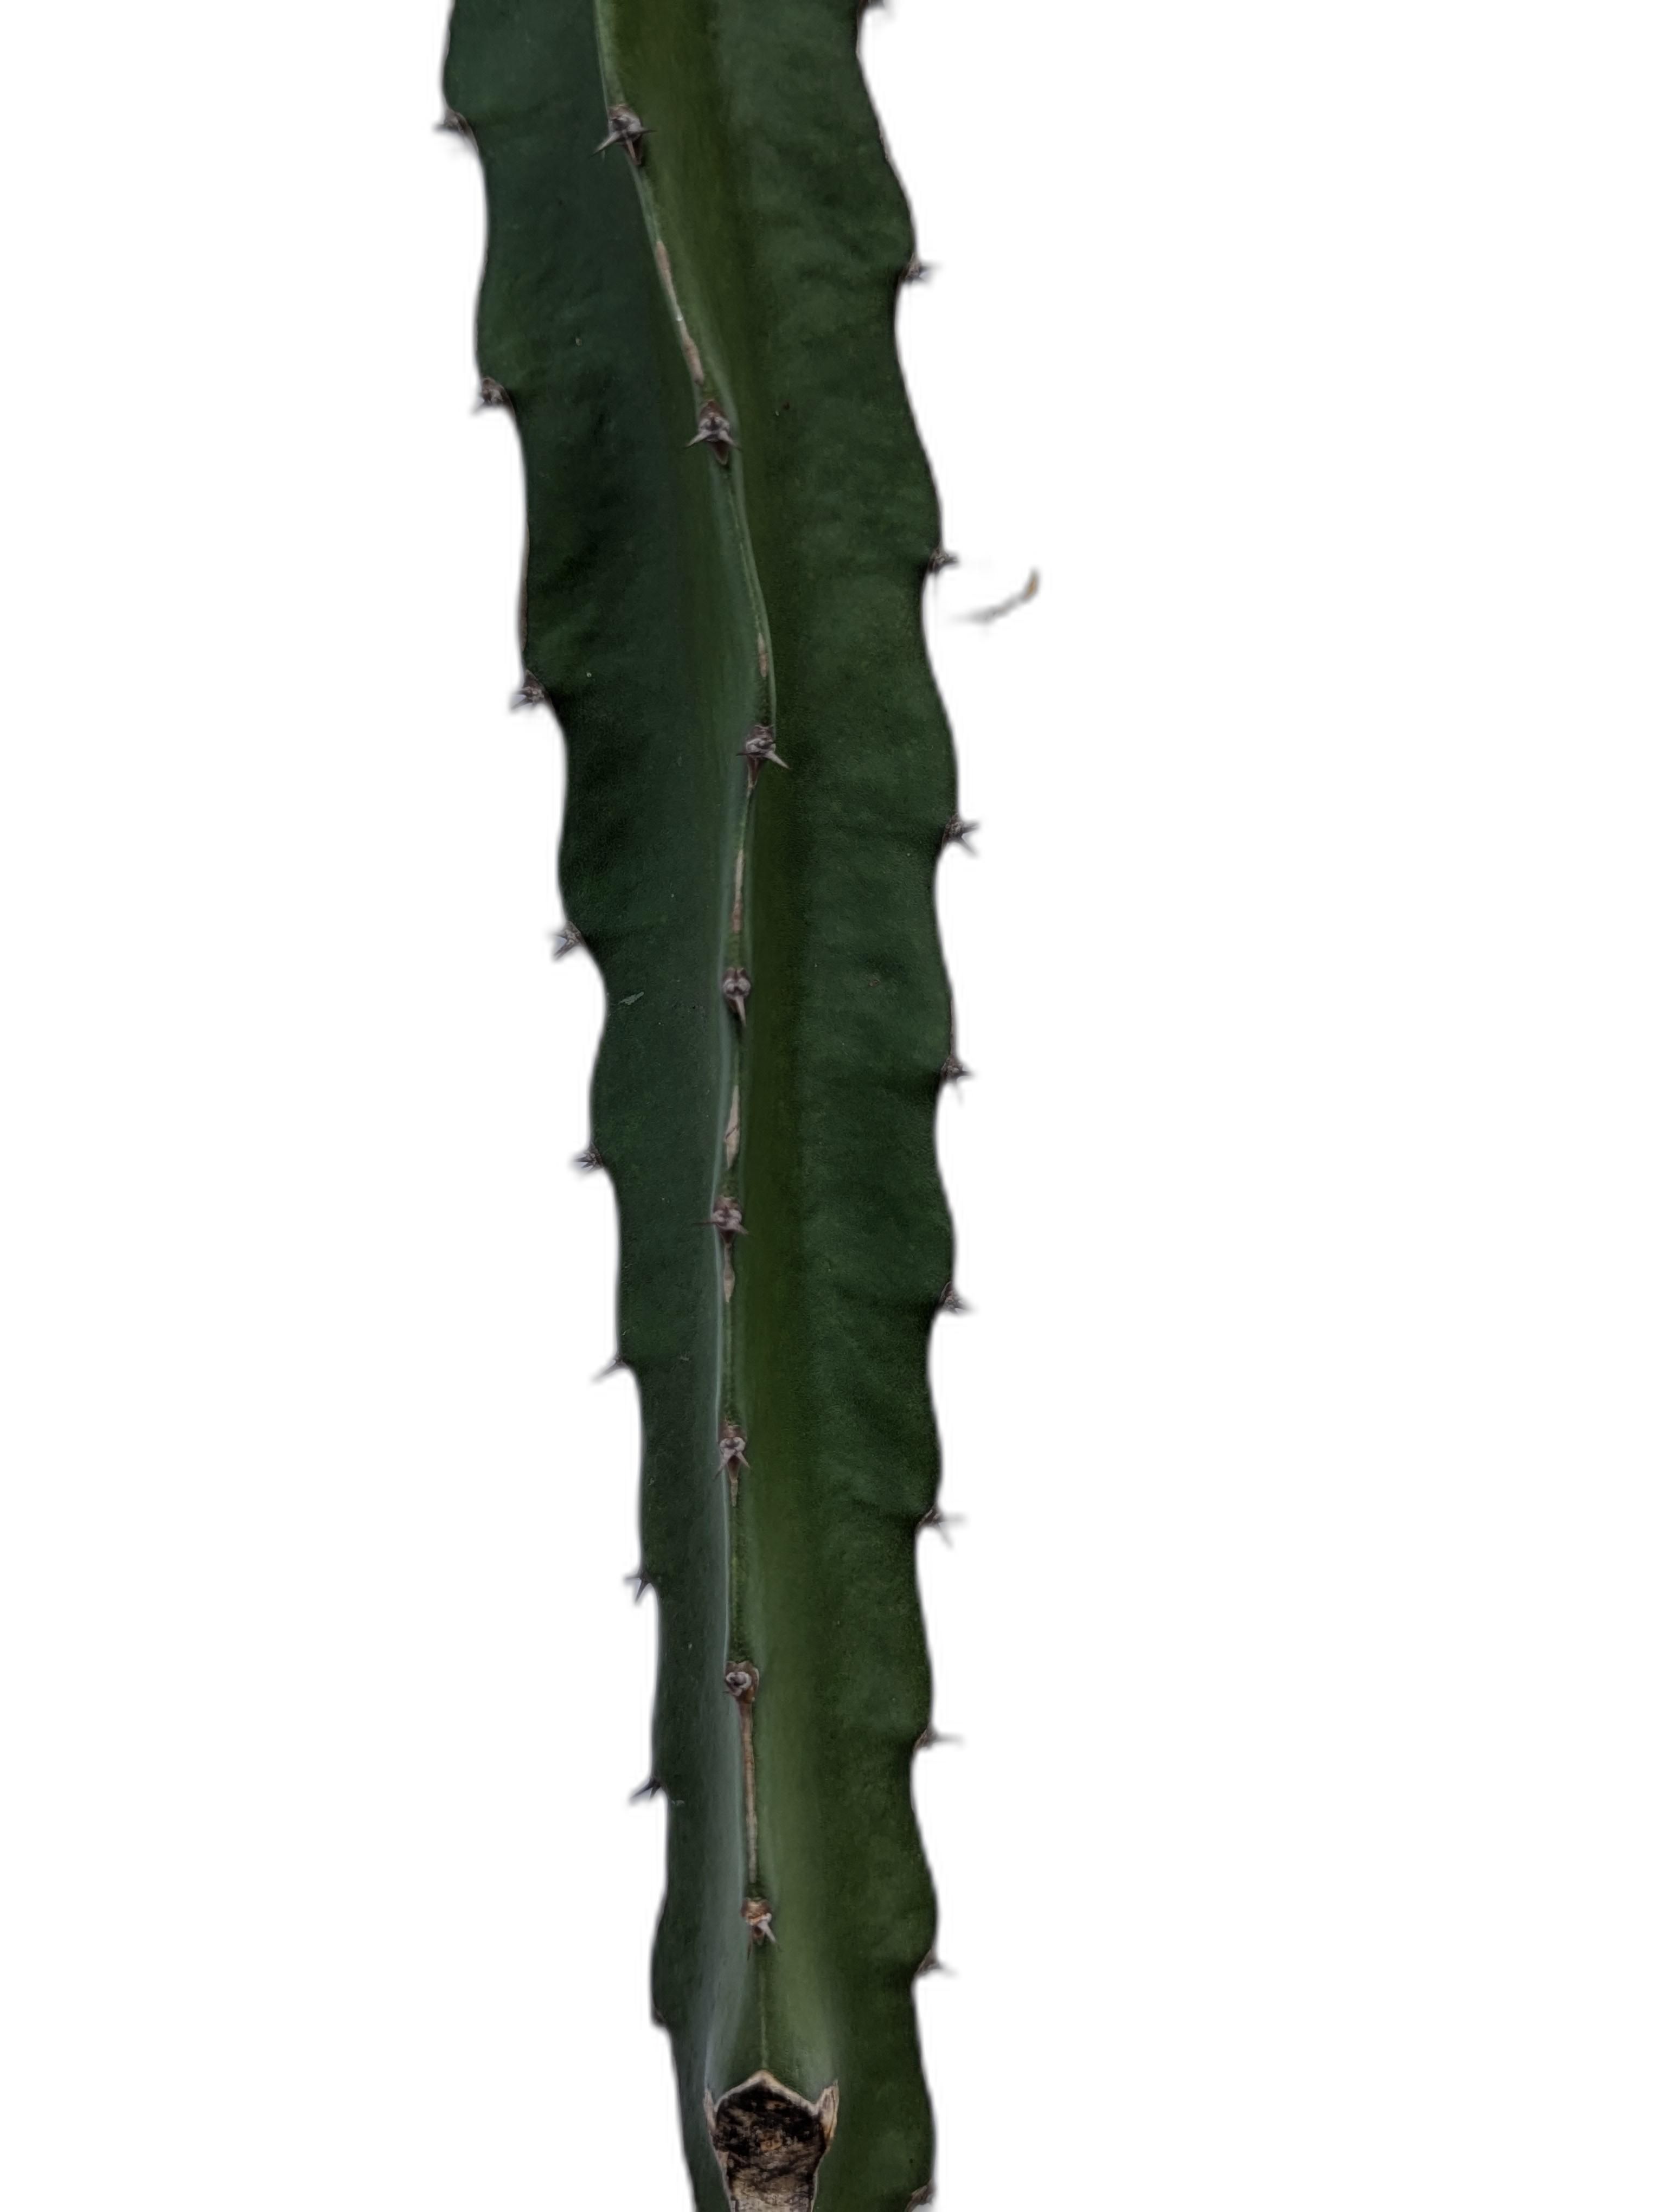
Label: Good leaf